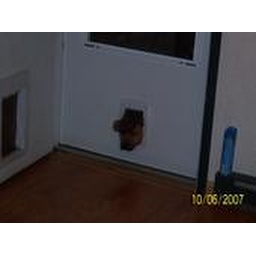
Stuck in the little doggy door